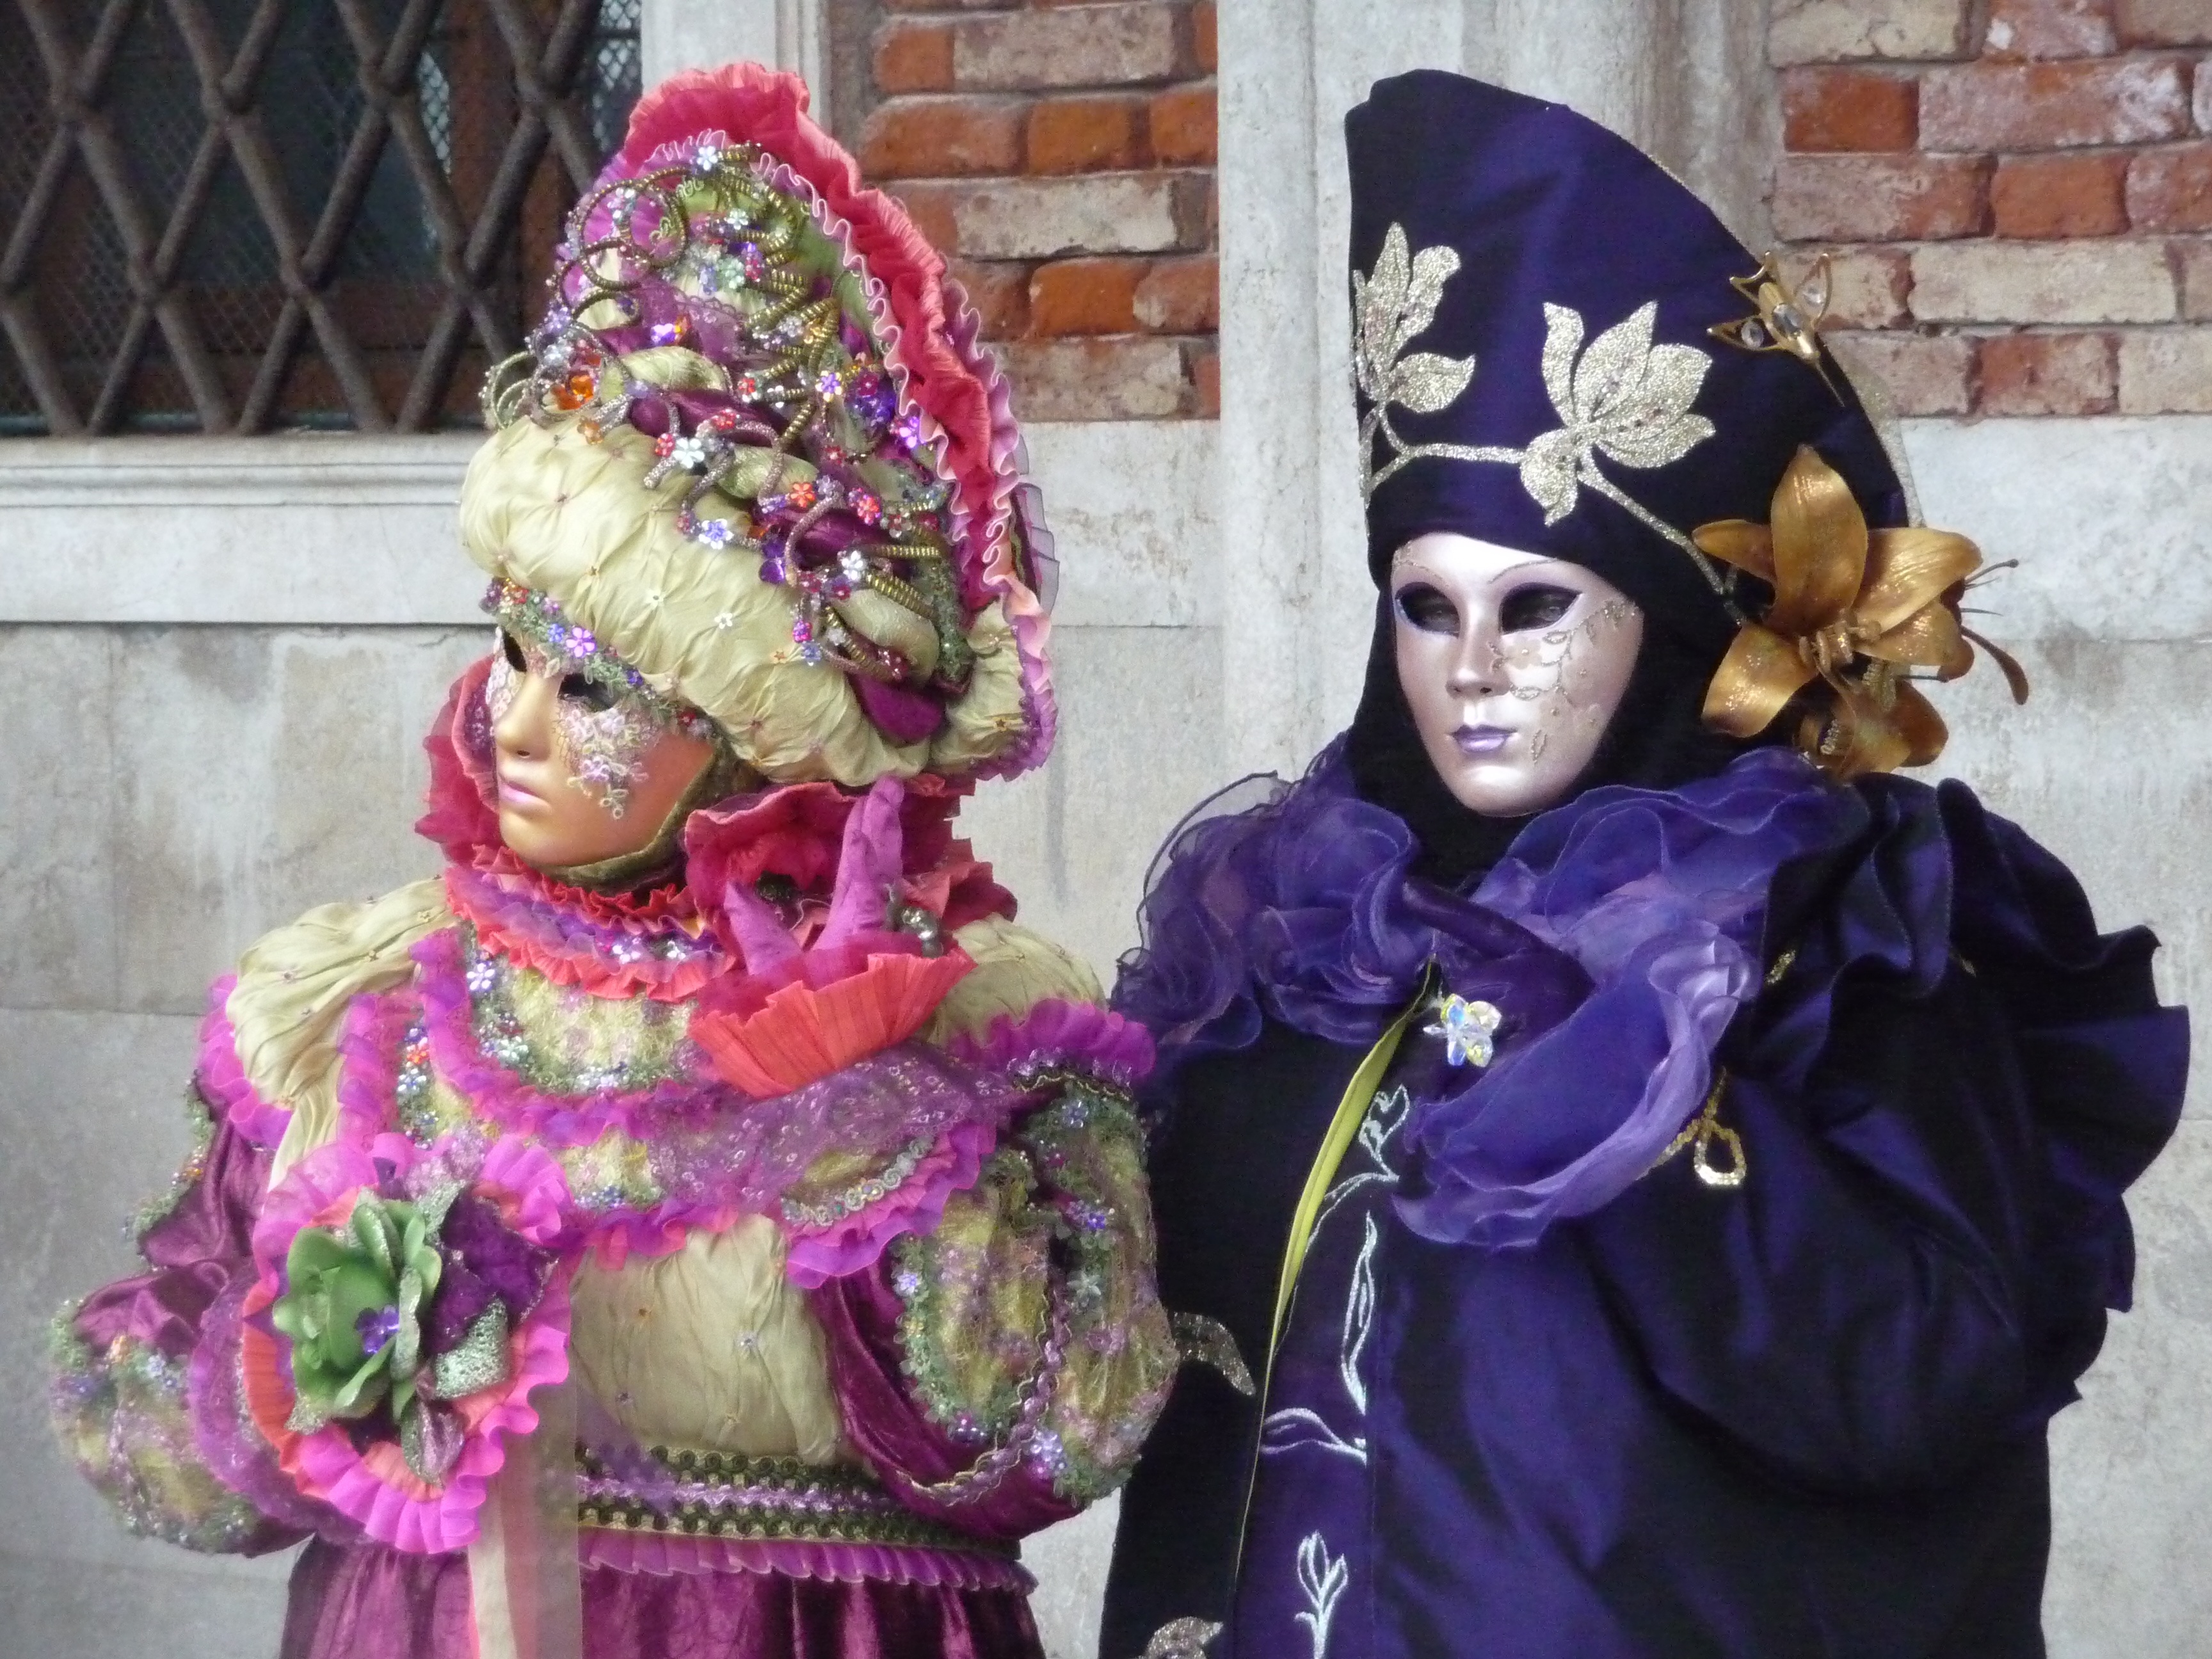
carnival, italy, venice, clothing, festival, masks, event, tradition, costume, masque